Richard Hammond

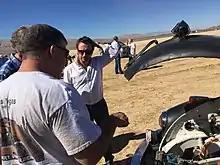
Hammond in 2016, during filming for The Grand Tour

Hammond recorded an interview with the famed American stuntman Evel Knievel, which aired on 23 December 2007 on BBC Two, and was Knievel's last interview before his death on 30 November 2007.